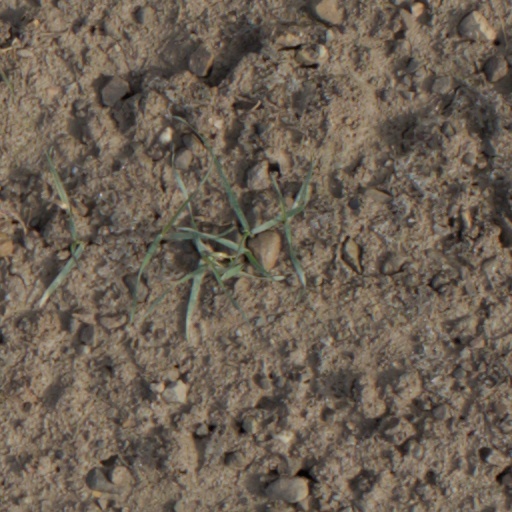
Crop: wheat